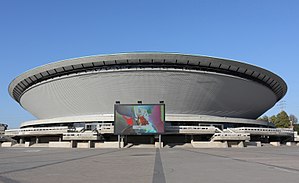
EM i håndbold 2016 (mænd) / Værtsbyer
Europamesterskabet i håndbold 2016 for mænd er det 12. EM i håndbold for mænd. Mesterskabet afholdtes af European Handball Federation fra 15. – 31. januar 2016 i Polen. Værtsnationen blev fundet ved EHF's ordinære kongres 23. juni 2012.